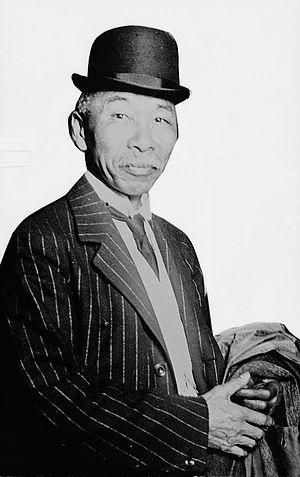
Le vicomte Hayashi Gonsuke, né le 23 mars 1860 au domaine d'Aizu et décédé à l'âge de 79 ans le 27 juin 1939 à Tokyo, est un diplomate japonais.